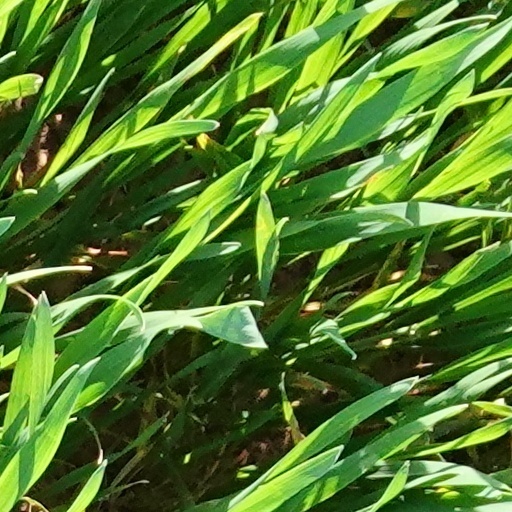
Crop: wheat